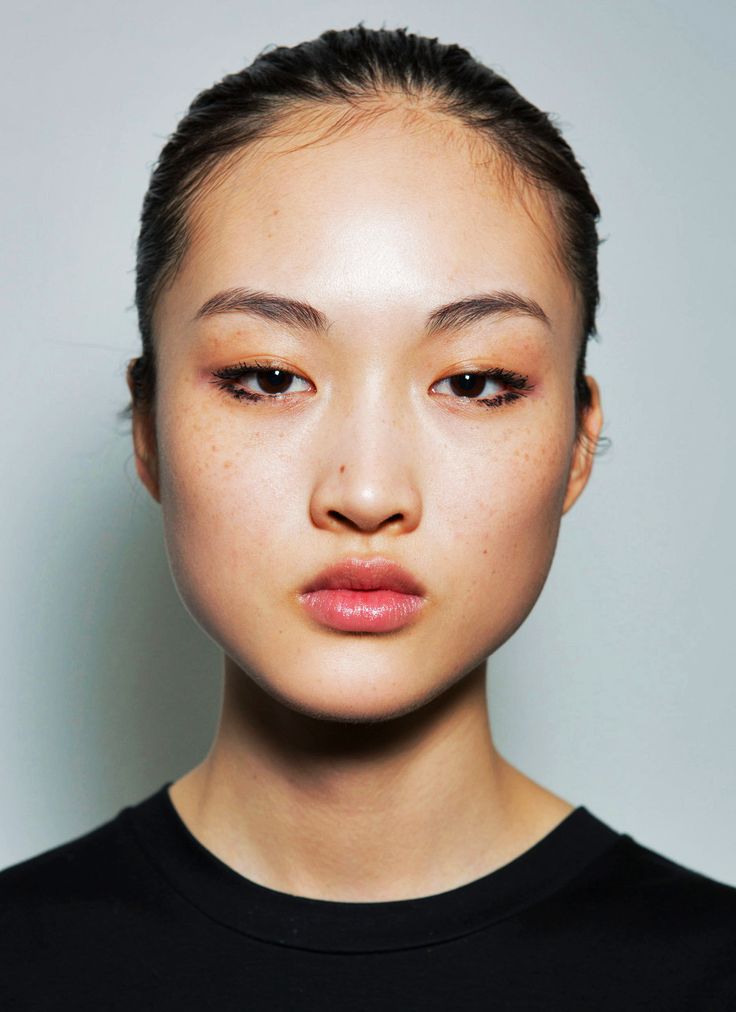
Label: Colored